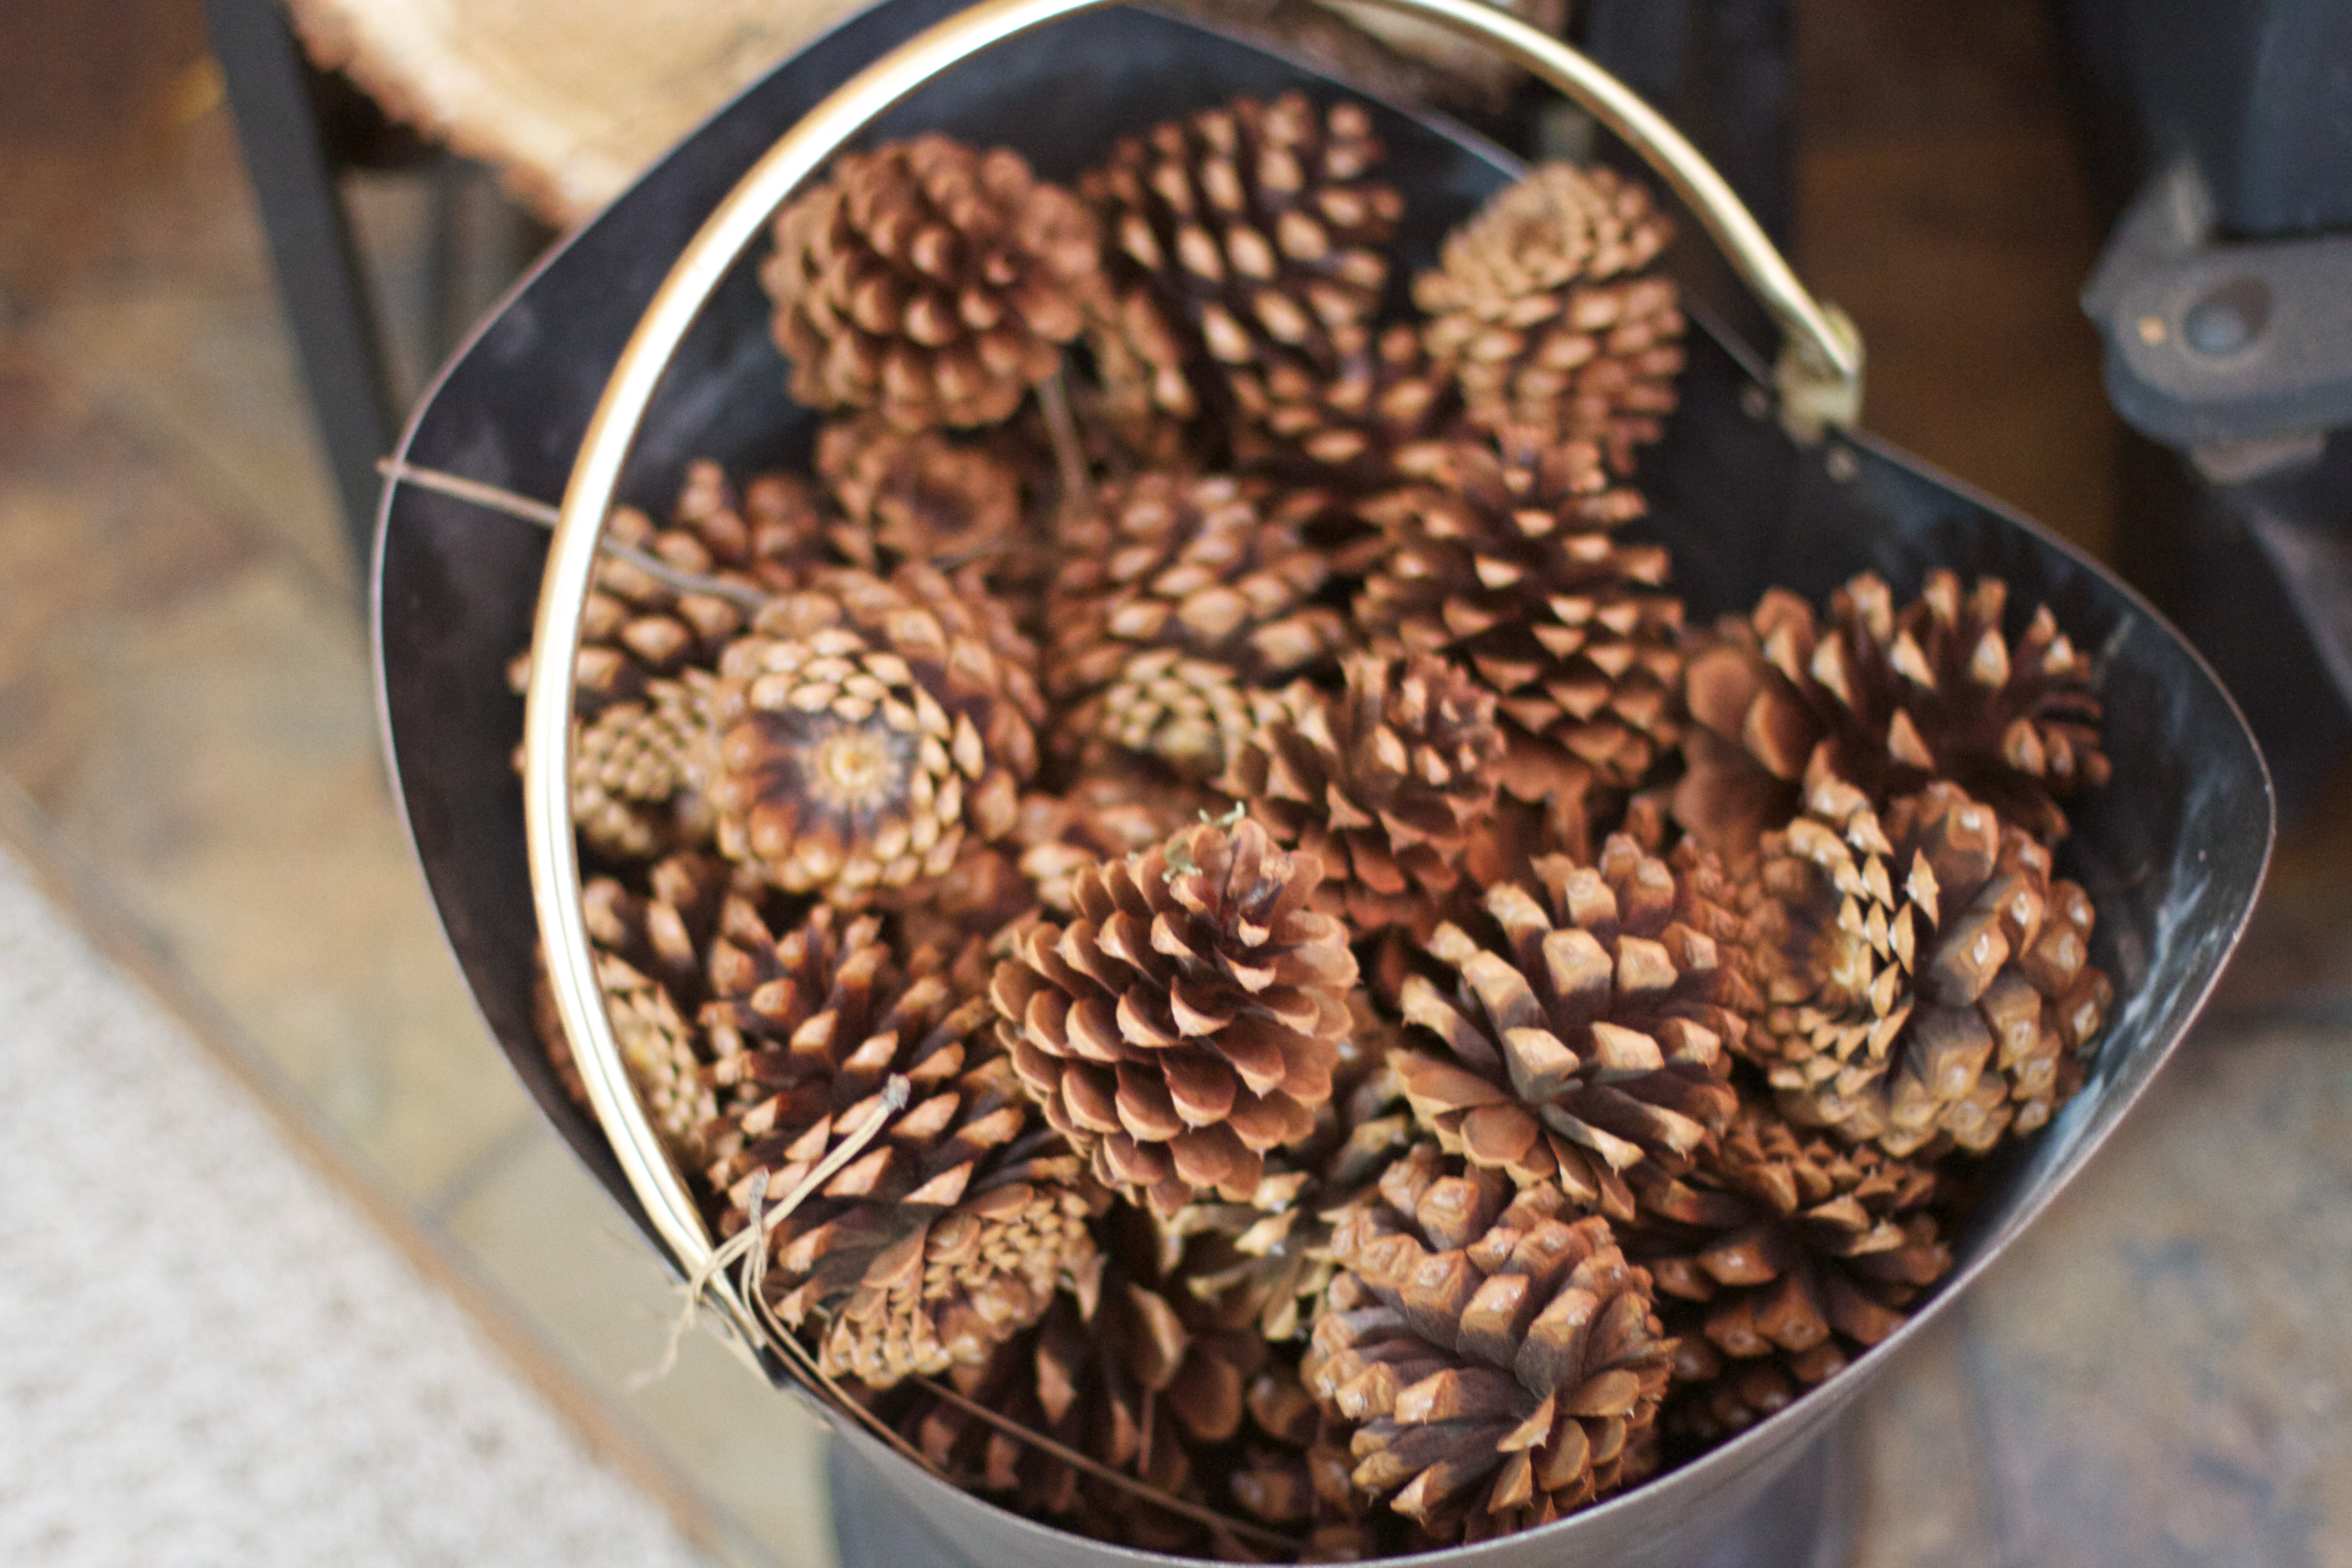
dish, meal, food, produce, breakfast, baking, coconut, grass family, snack food, nuts seeds